Climate change in Sweden

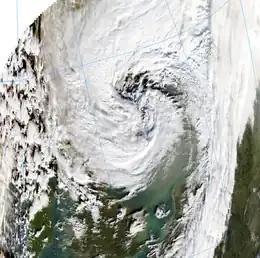
Cyclone Gudrun in the North Sea 8 January 2005

Regarding greenhouse gas emission as a whole, the country has 4 targets: from the level of 1990, emissions should be reduced by 40% by the year 2020, by 63% by the year 2030, achieve net zero emissions by 2045, and reach negative emissions after this year.